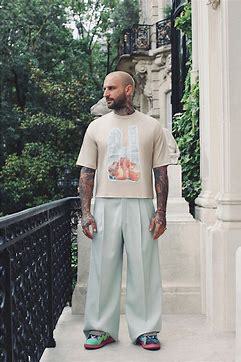
Brand: Lanvin
Model: Curb